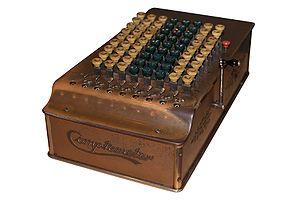
Inventé aux États-Unis par Dorr E. Felt en 1887, le Comptomètre, ou Comptometer est la première machine à calculer à clavier direct à avoir connu un succès commercial réel. Un clavier direct est extrêmement rapide car chaque touche ajoute ou soustrait sa valeur au total dès qu'elle est enfoncée et tous les doigts de la main peuvent être utilisés simultanément. C'est ainsi que le Comptomètre fut appelé la mitrailleuse du bureau dans des publicités de la Première Guerre mondiale.